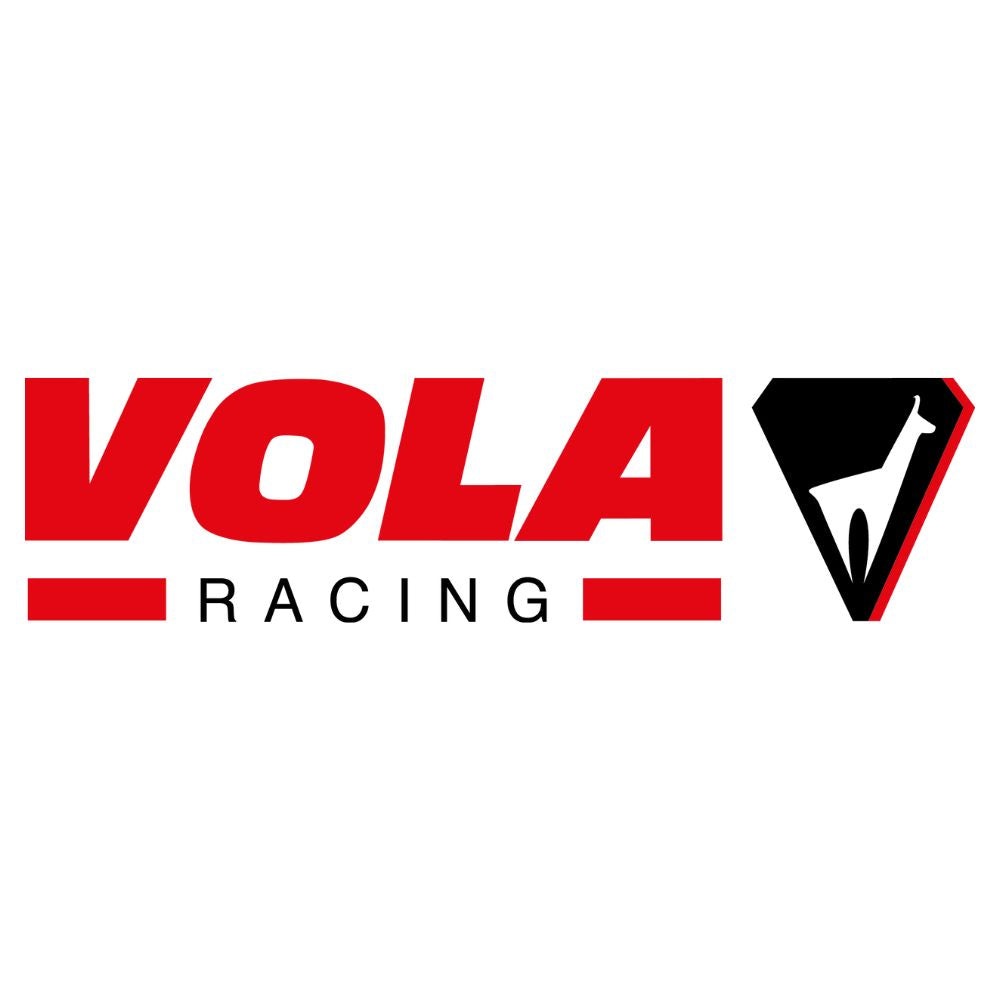
VOLA BASE EDGE ADJUSTABLE 0.5-2° LIGHT
VOLA BASE EDGE ADJUSTABLE 0.5°-2° LIGHT The VOLA Base Edge Adjustable 0.5°-2° Light is a lightweight, precision tuning tool designed for adjusting the base edge angle from 0.5° to 2° . Ideal for racers and performance skiers, this tool ensures optimal edge grip and smoother ski control. ✅ Lightweight design – easy to handle for precise tuning ✅ Adjustable angle – fine-tune base edge from 0.5° to 2° ✅ Enhanced control – improves ski responsiveness and performance ✅ Durable construction – built for repeated use and reliability ✅ Compatible with ski files – works with standard ski tuning files How to Use: 1. Insert a ski file into the tool and secure it in place. 2. Adjust the angle to the desired setting between 0.5° and 2° . 3. Place the tool flat against the ski base and pull it along the edge for a smooth, precise cut . The VOLA Base Edge Adjustable 0.5°-2° Light is a must-have for ski technicians and athletes looking for a lightweight and precise edge tuning solution.
Brand: Vola
Category: Sporting Goods > Outdoor Recreation > Winter Sports & Activities > Skiing & Snowboarding > Ski & Snowboard Tuning Tools > Ski & Snowboard Edge Tuners